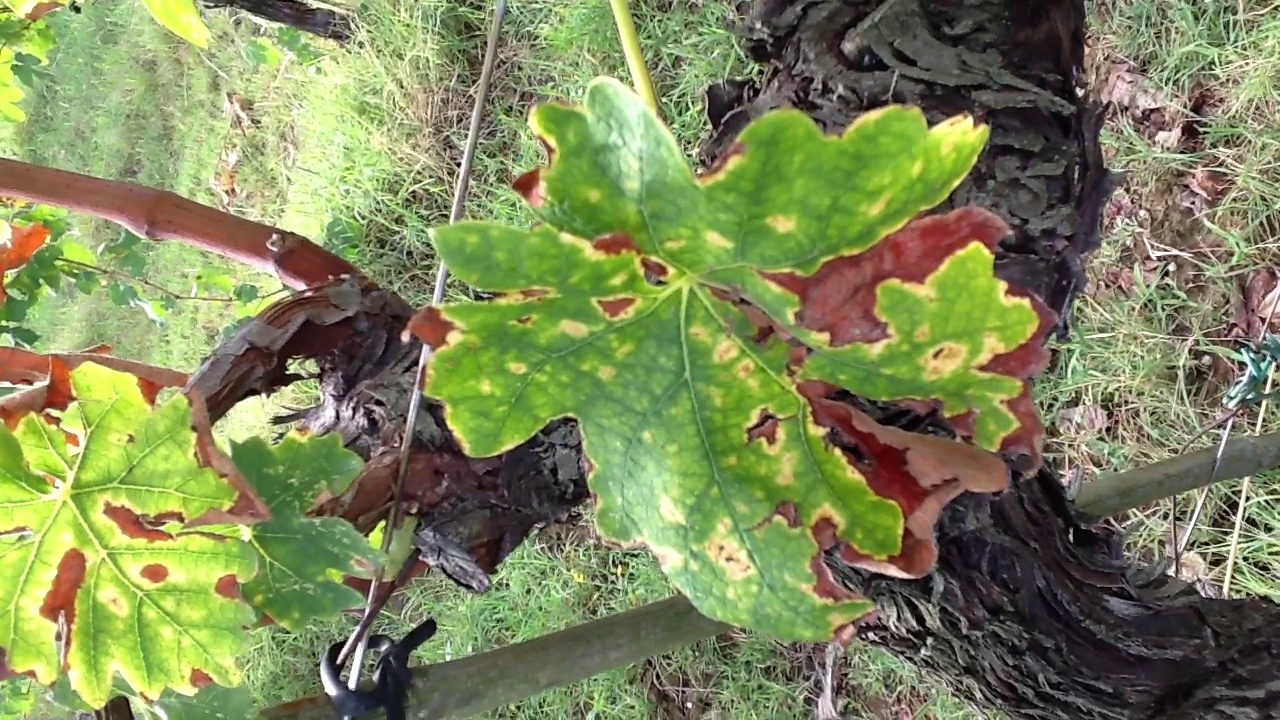
Label: esca